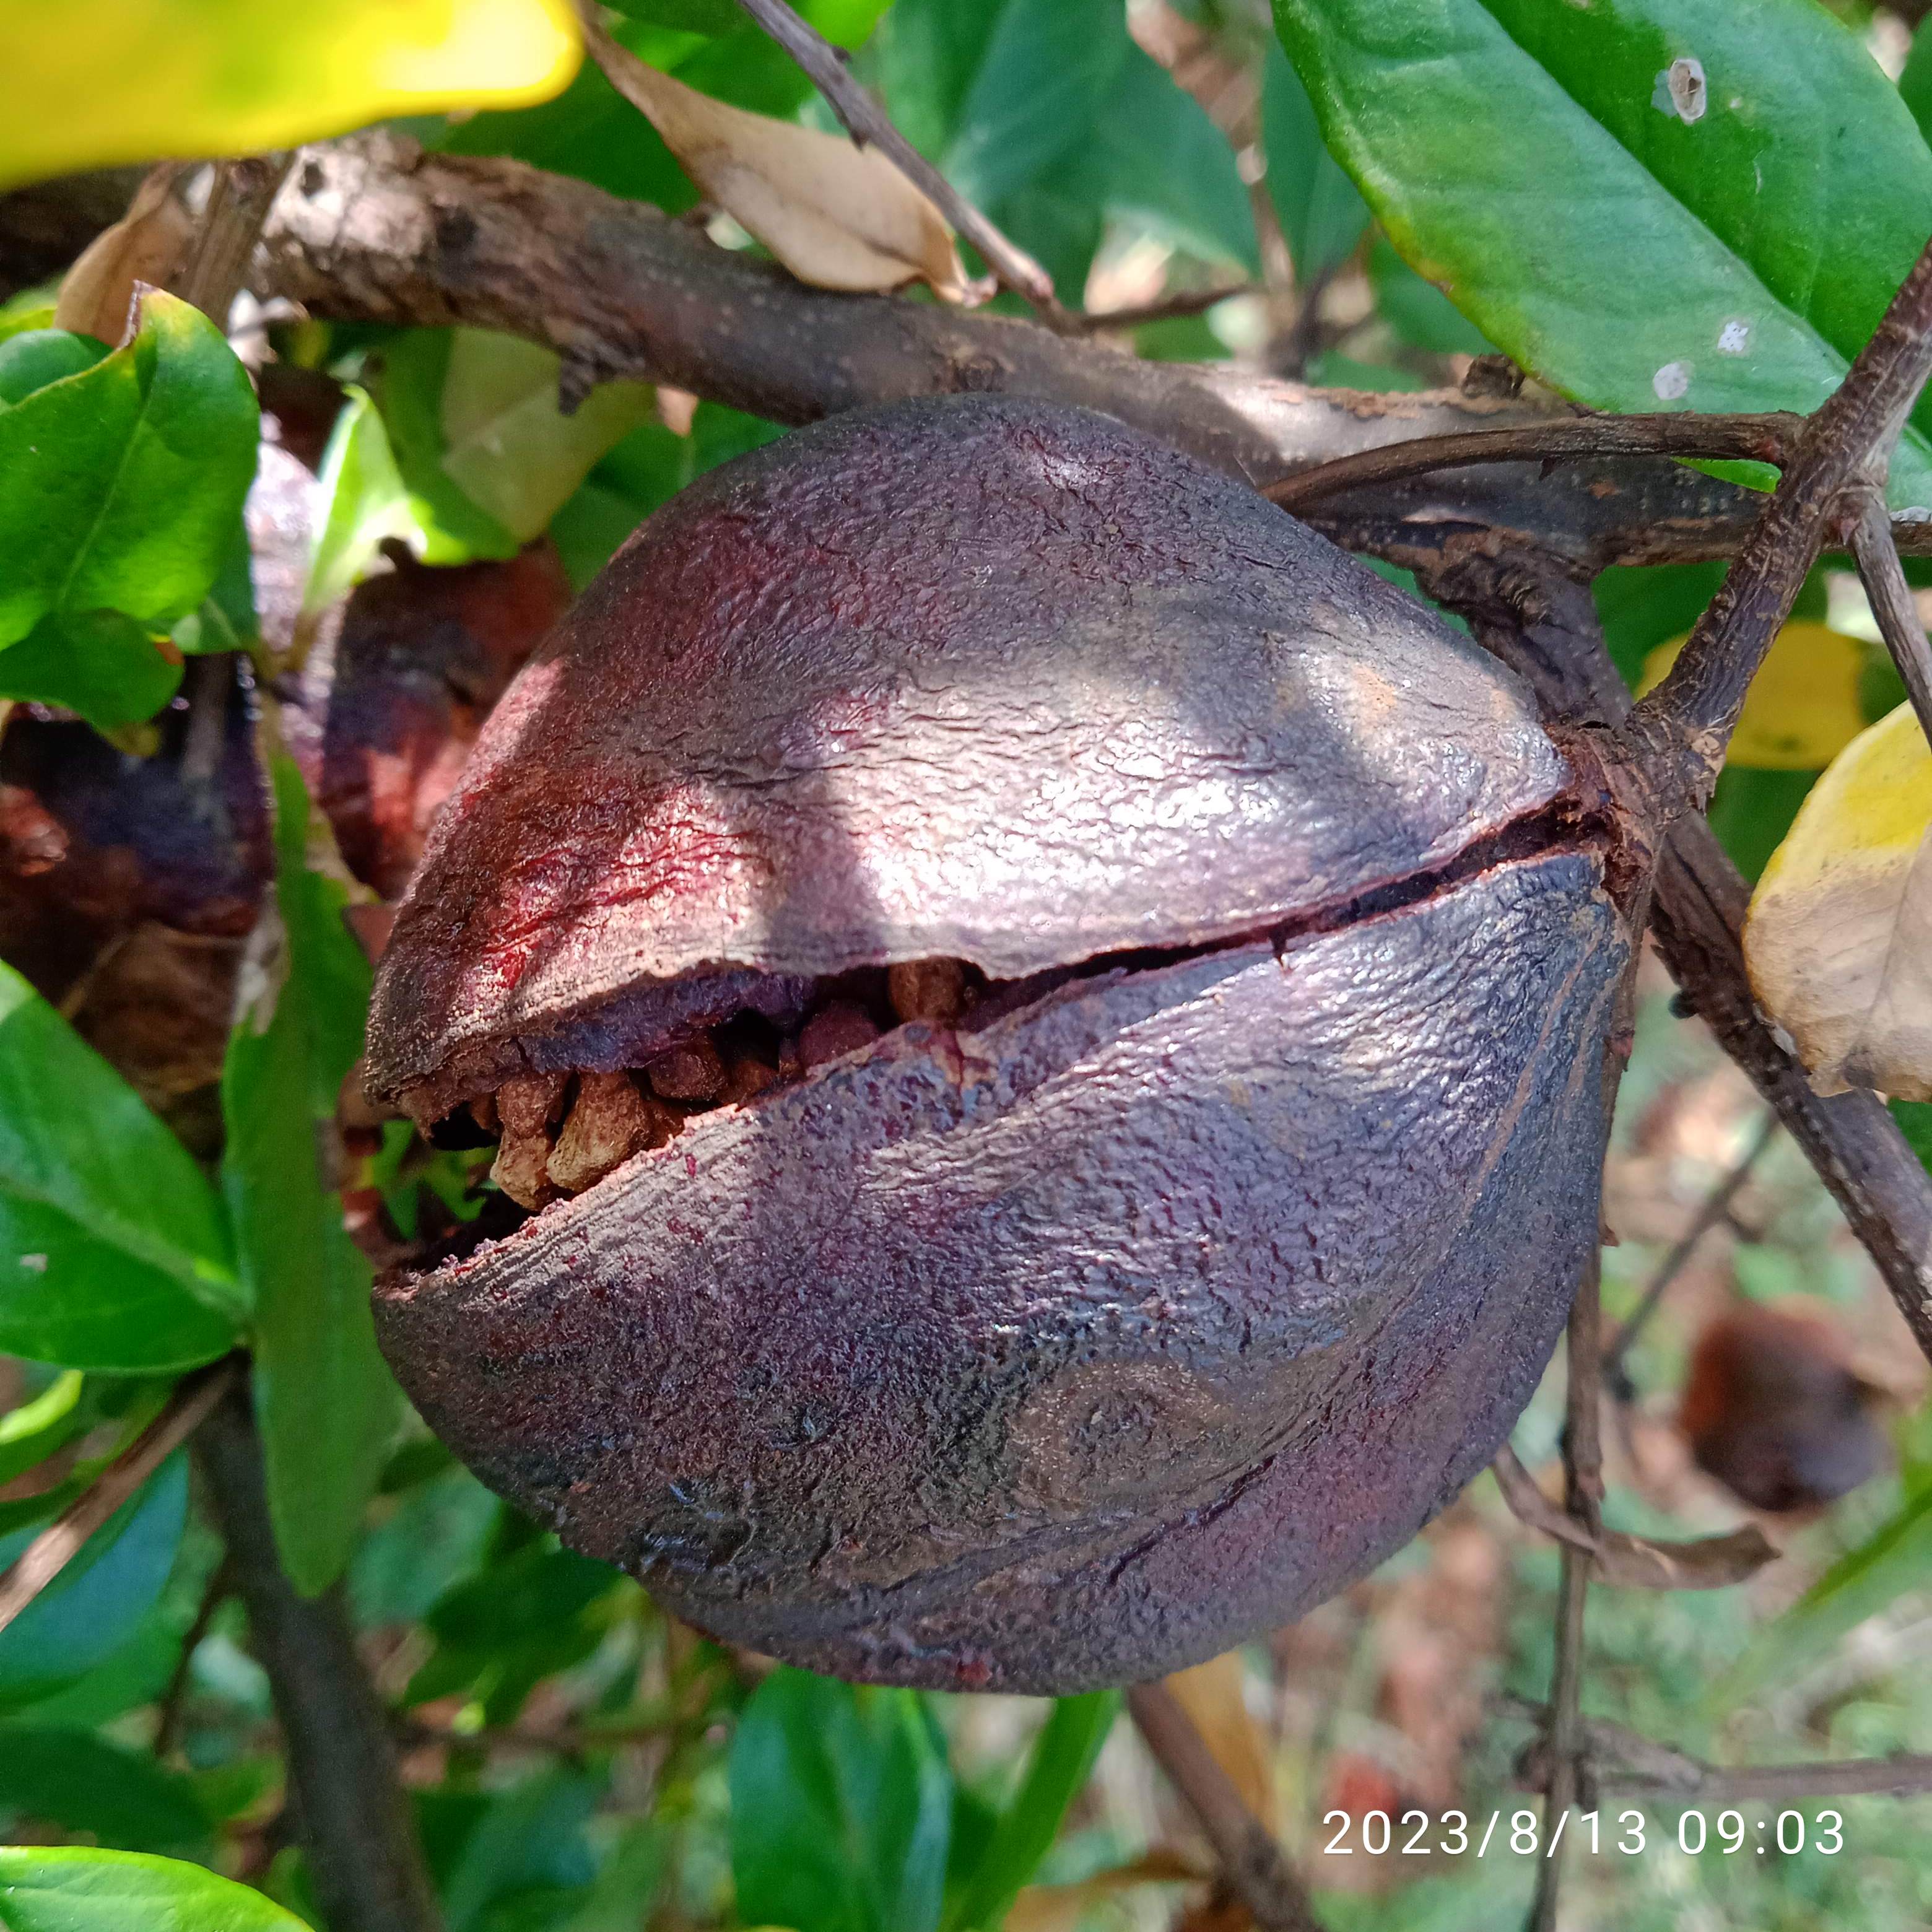
Label: Bacterial_Blight